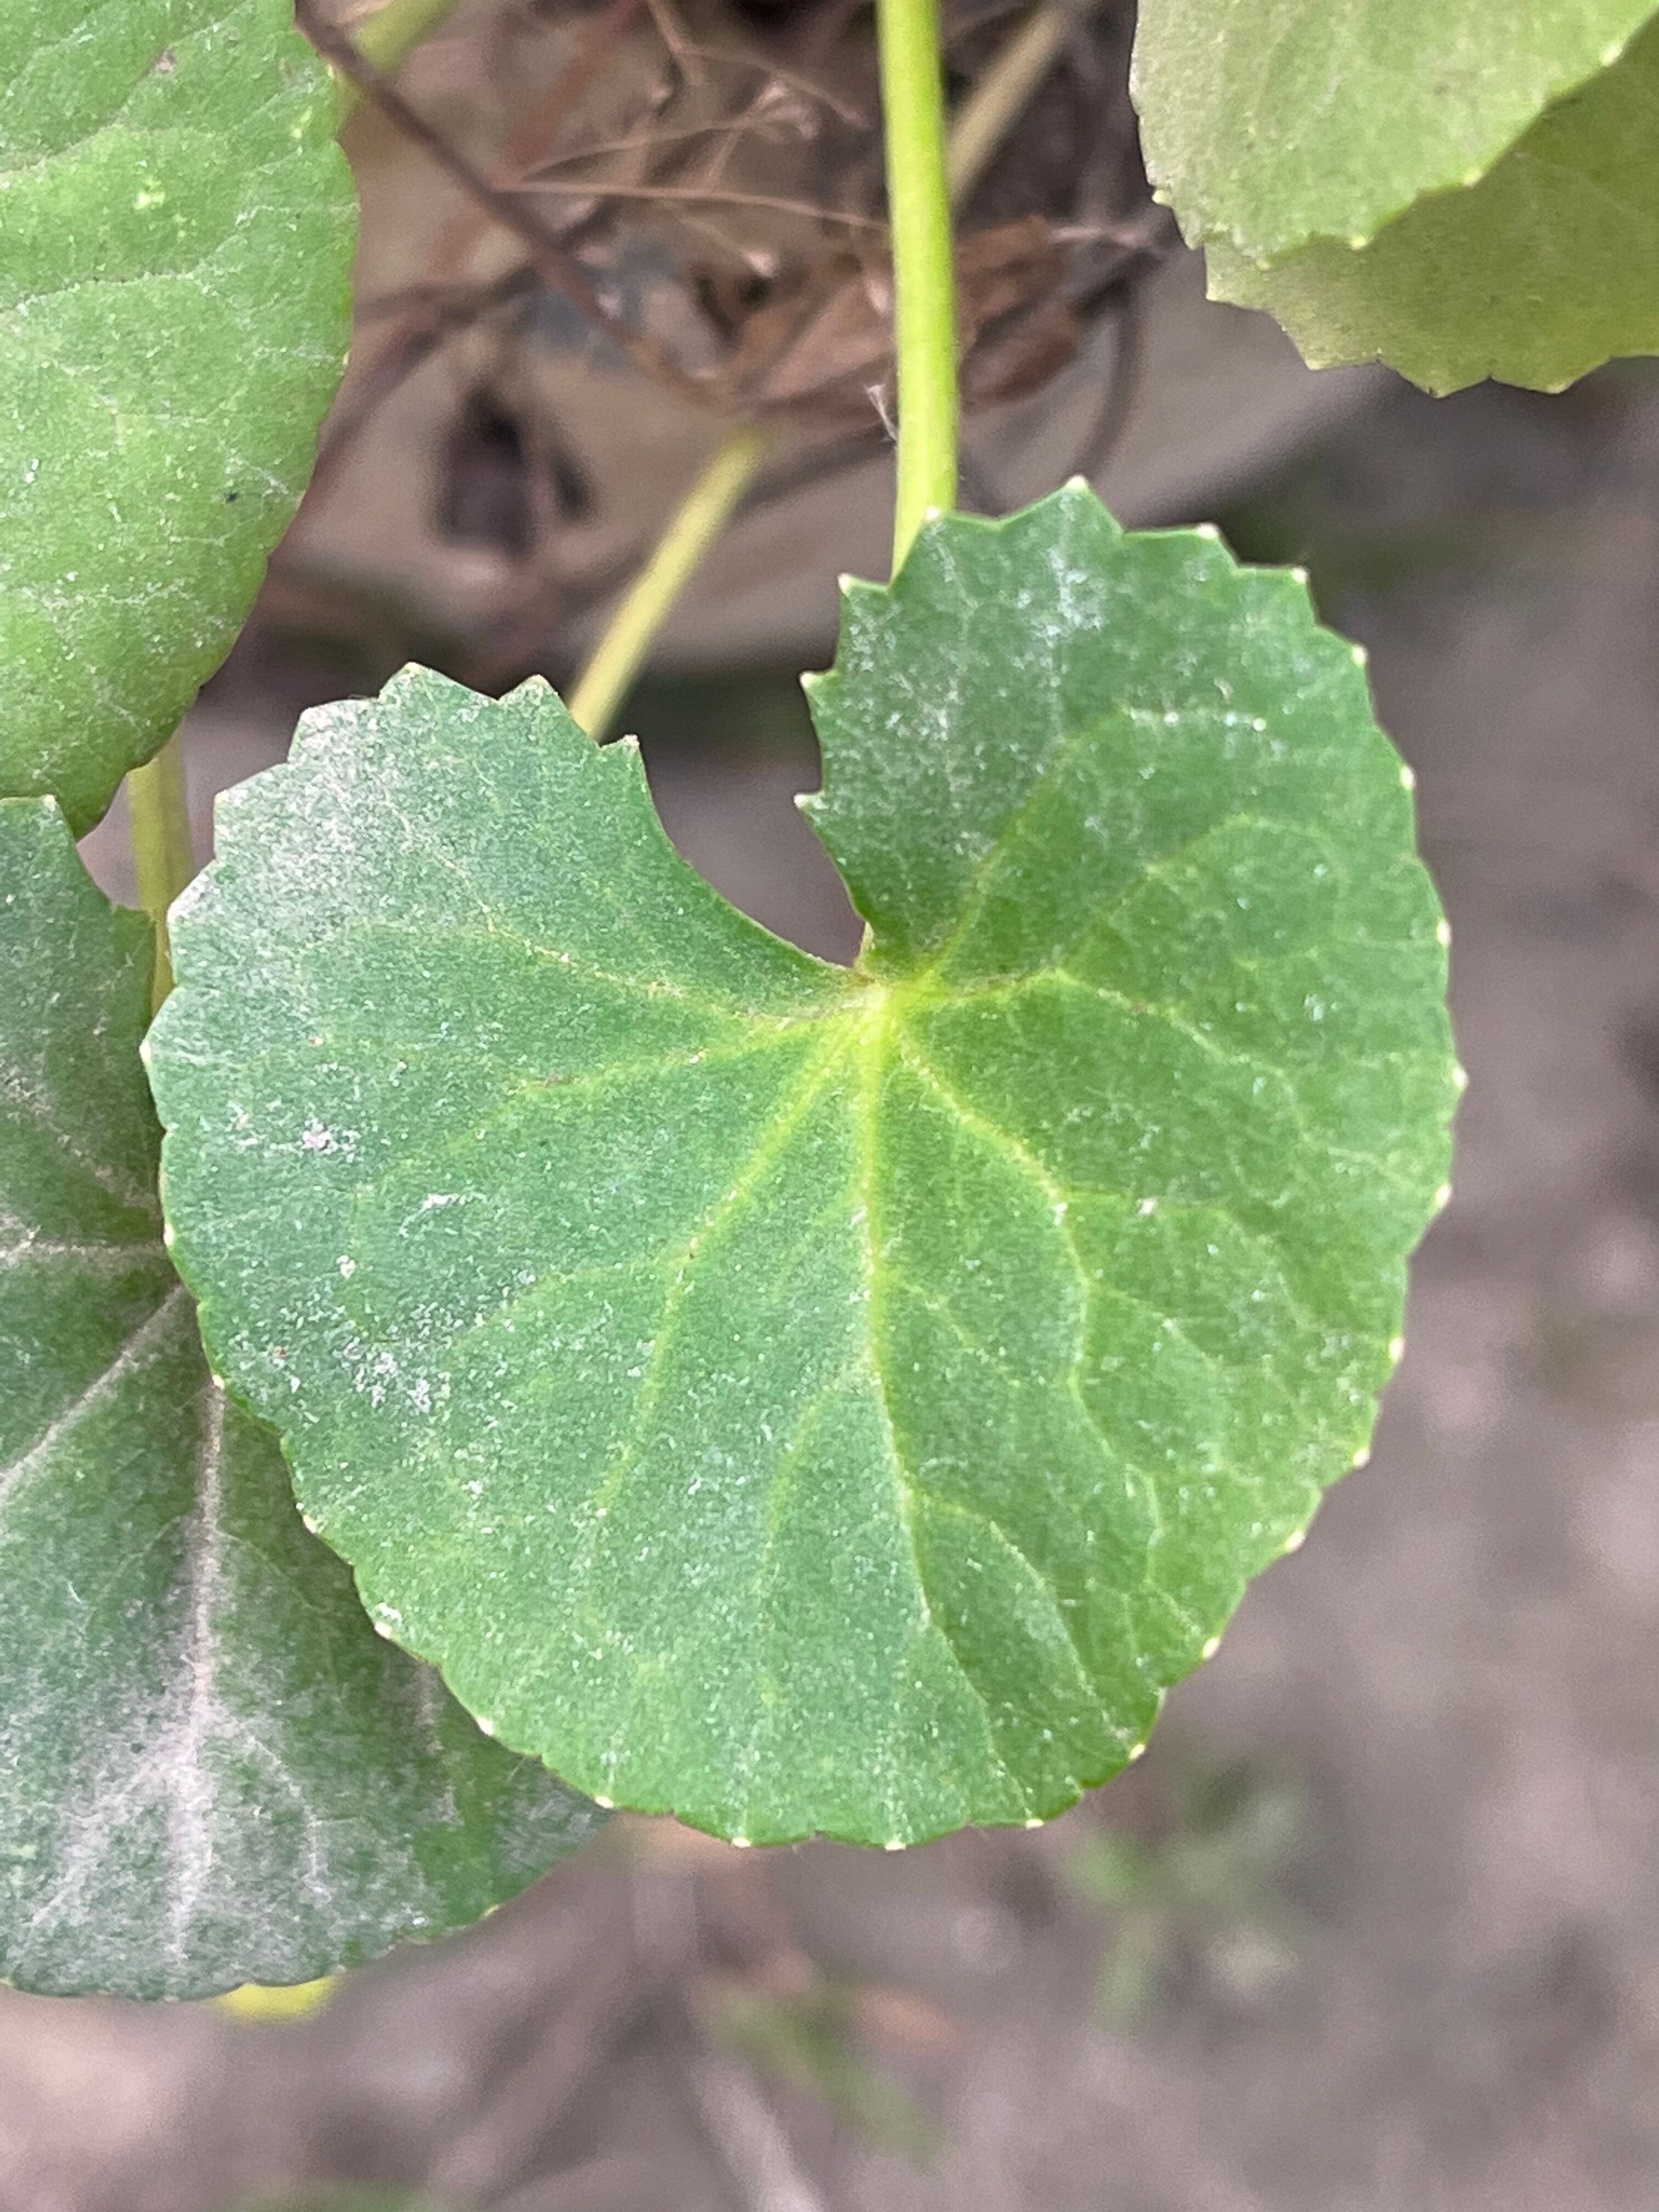
Plant species: centella-asiatica